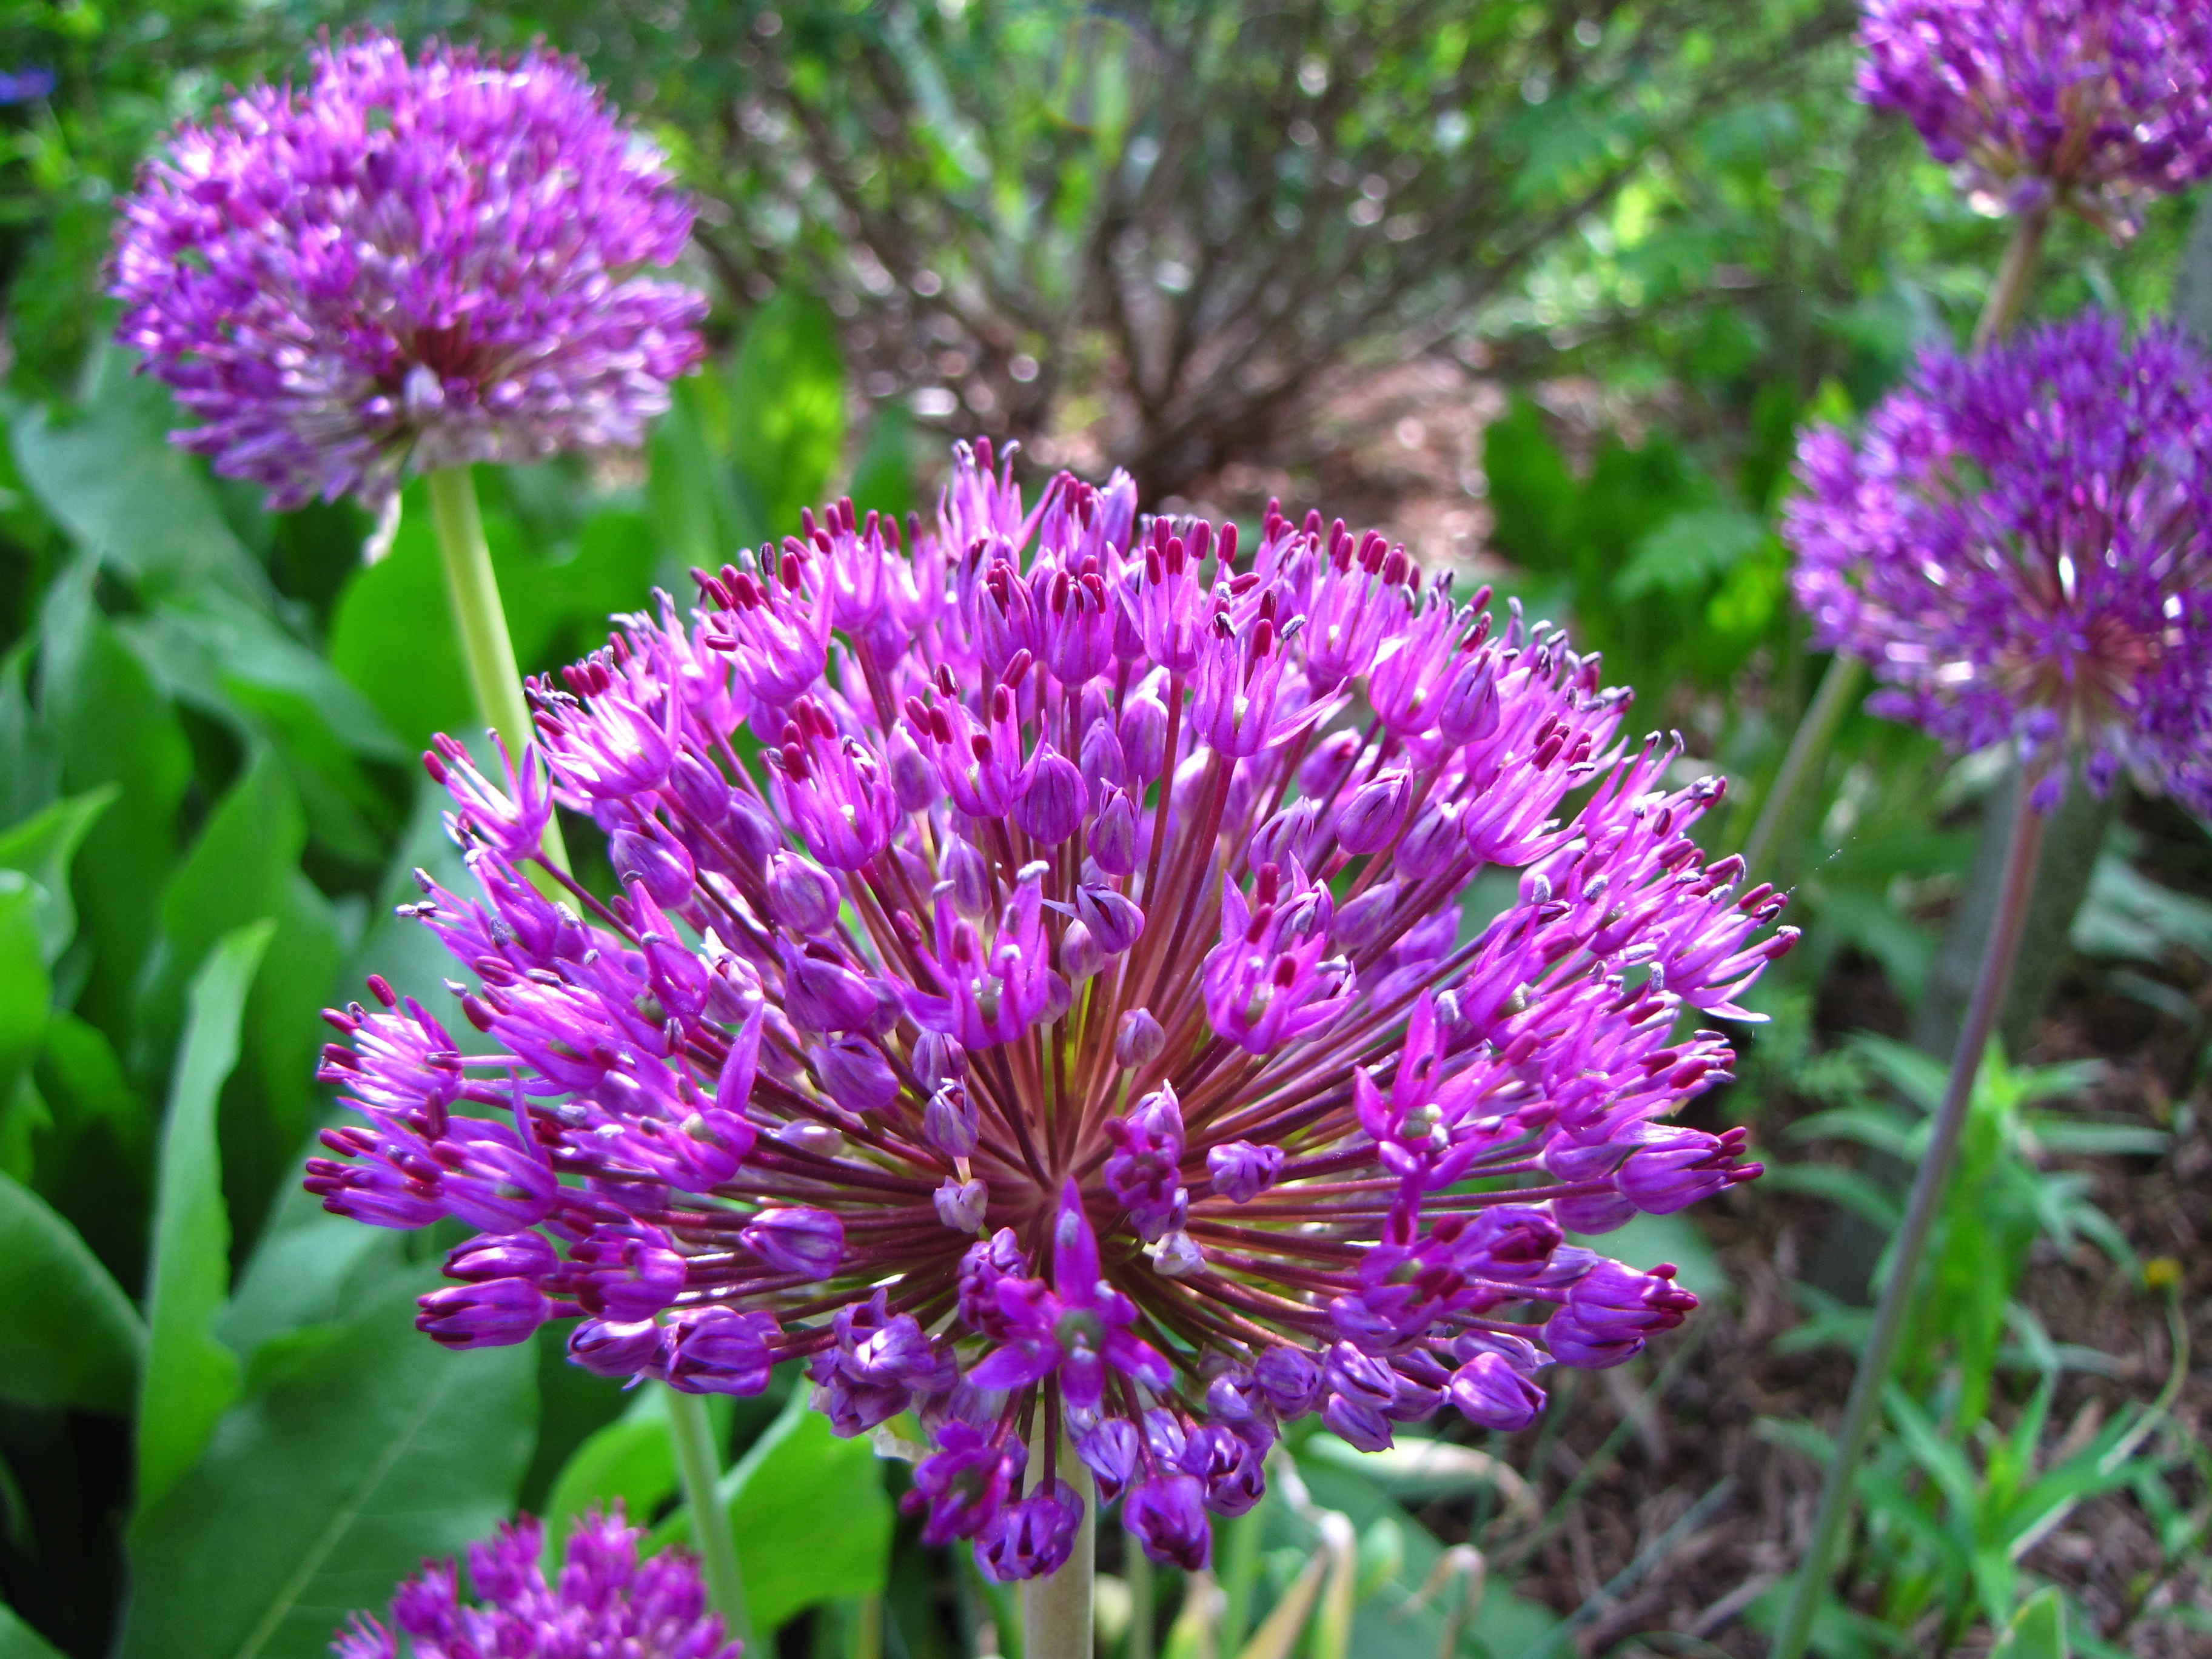
blossom, plant, meadow, flower, purple, summer, wild, herb, garlic, produce, vegetable, botany, blooming, flora, perennial, wildflower, petals, chives, allium, flowering plant, annual plant, land plant, onion genus, english lavender, jasione montana